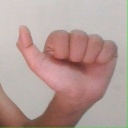
अक्षर: त